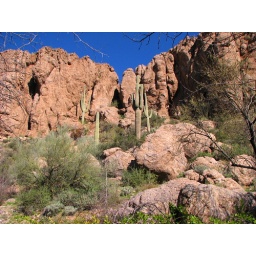
Saguaro cacti against the red rock walls of the Boyce Thompson Arboretum near Superior, Arizona USA.